National Organisation for Women's Shelters and Young Women's Shelters in Sweden

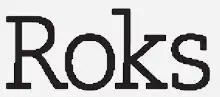
Logo of Roks (Riksorganisationen för kvinnojourer och tjejjourer i Sverige)

The National Organisation for Women's Shelters and Young Women's Shelters in Sweden (ROKS) is an umbrella organization for around hundred women's shelters in Sweden. It was founded in 1984, and is traditionally known for its radical feminist and separatist ideological position. The organization actively participates in public debate in its area.